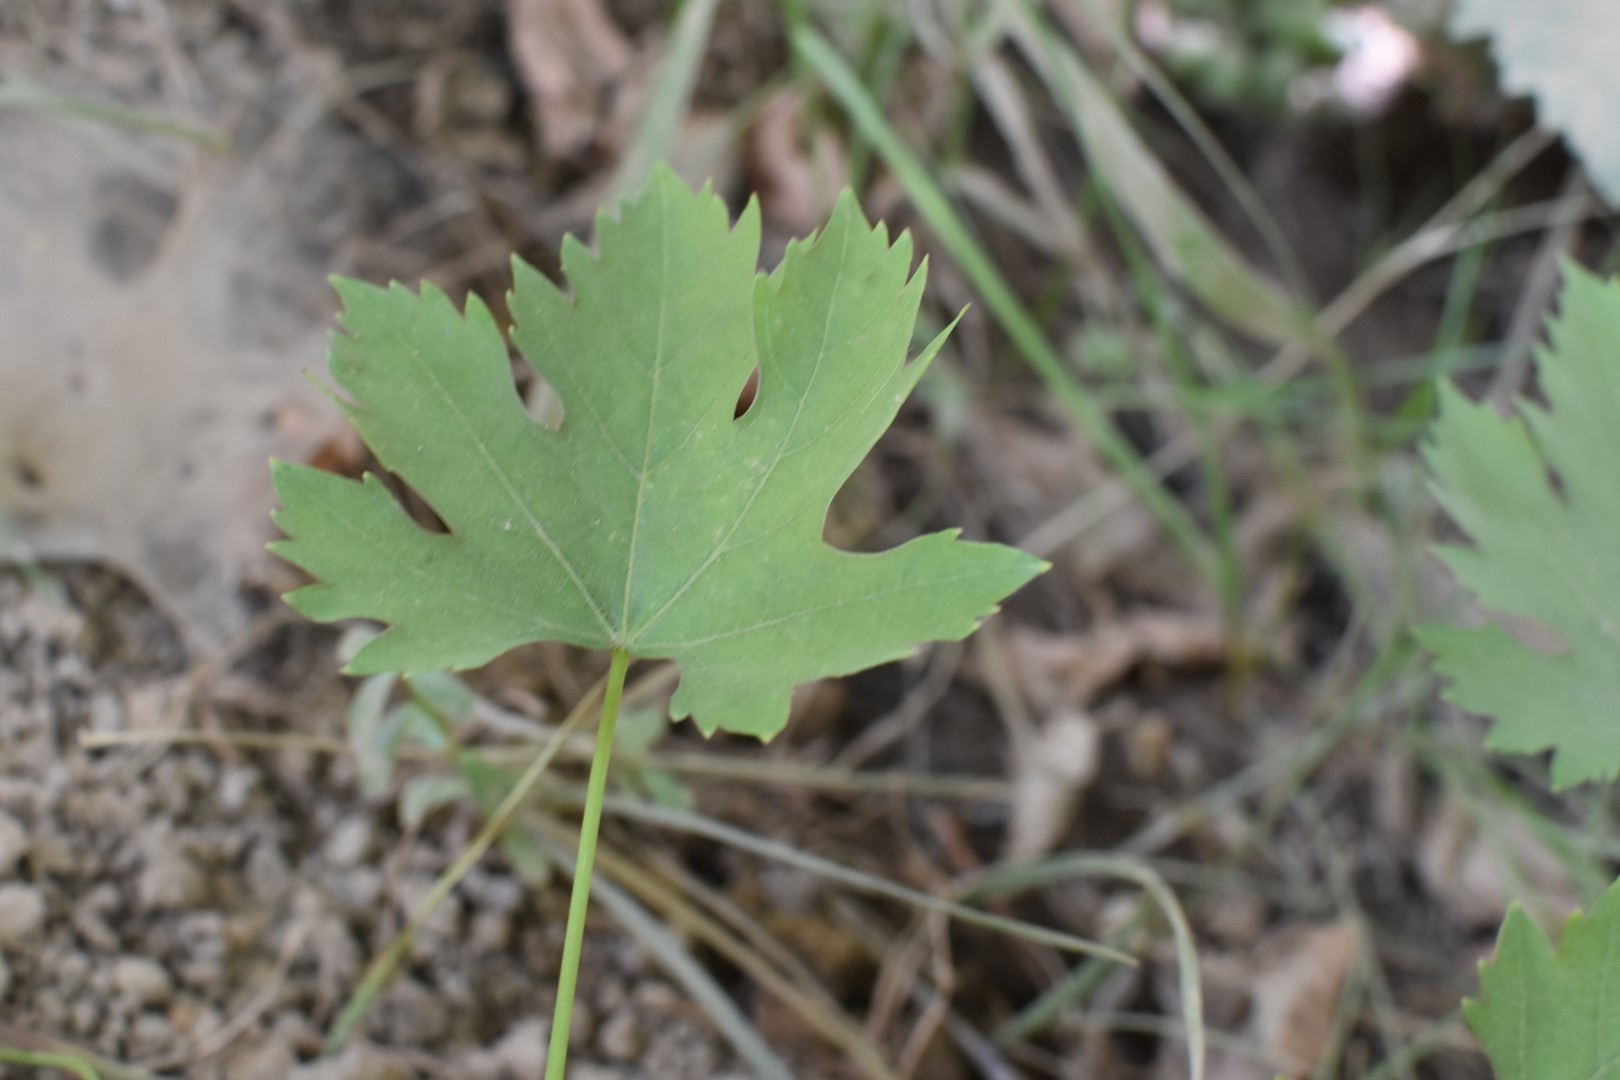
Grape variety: Riasi